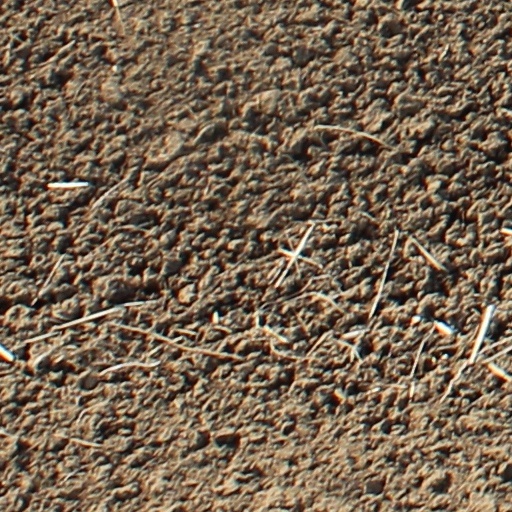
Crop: wheat